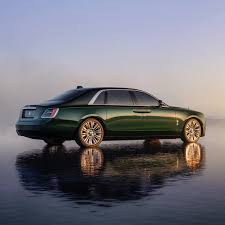
Label: noambulance